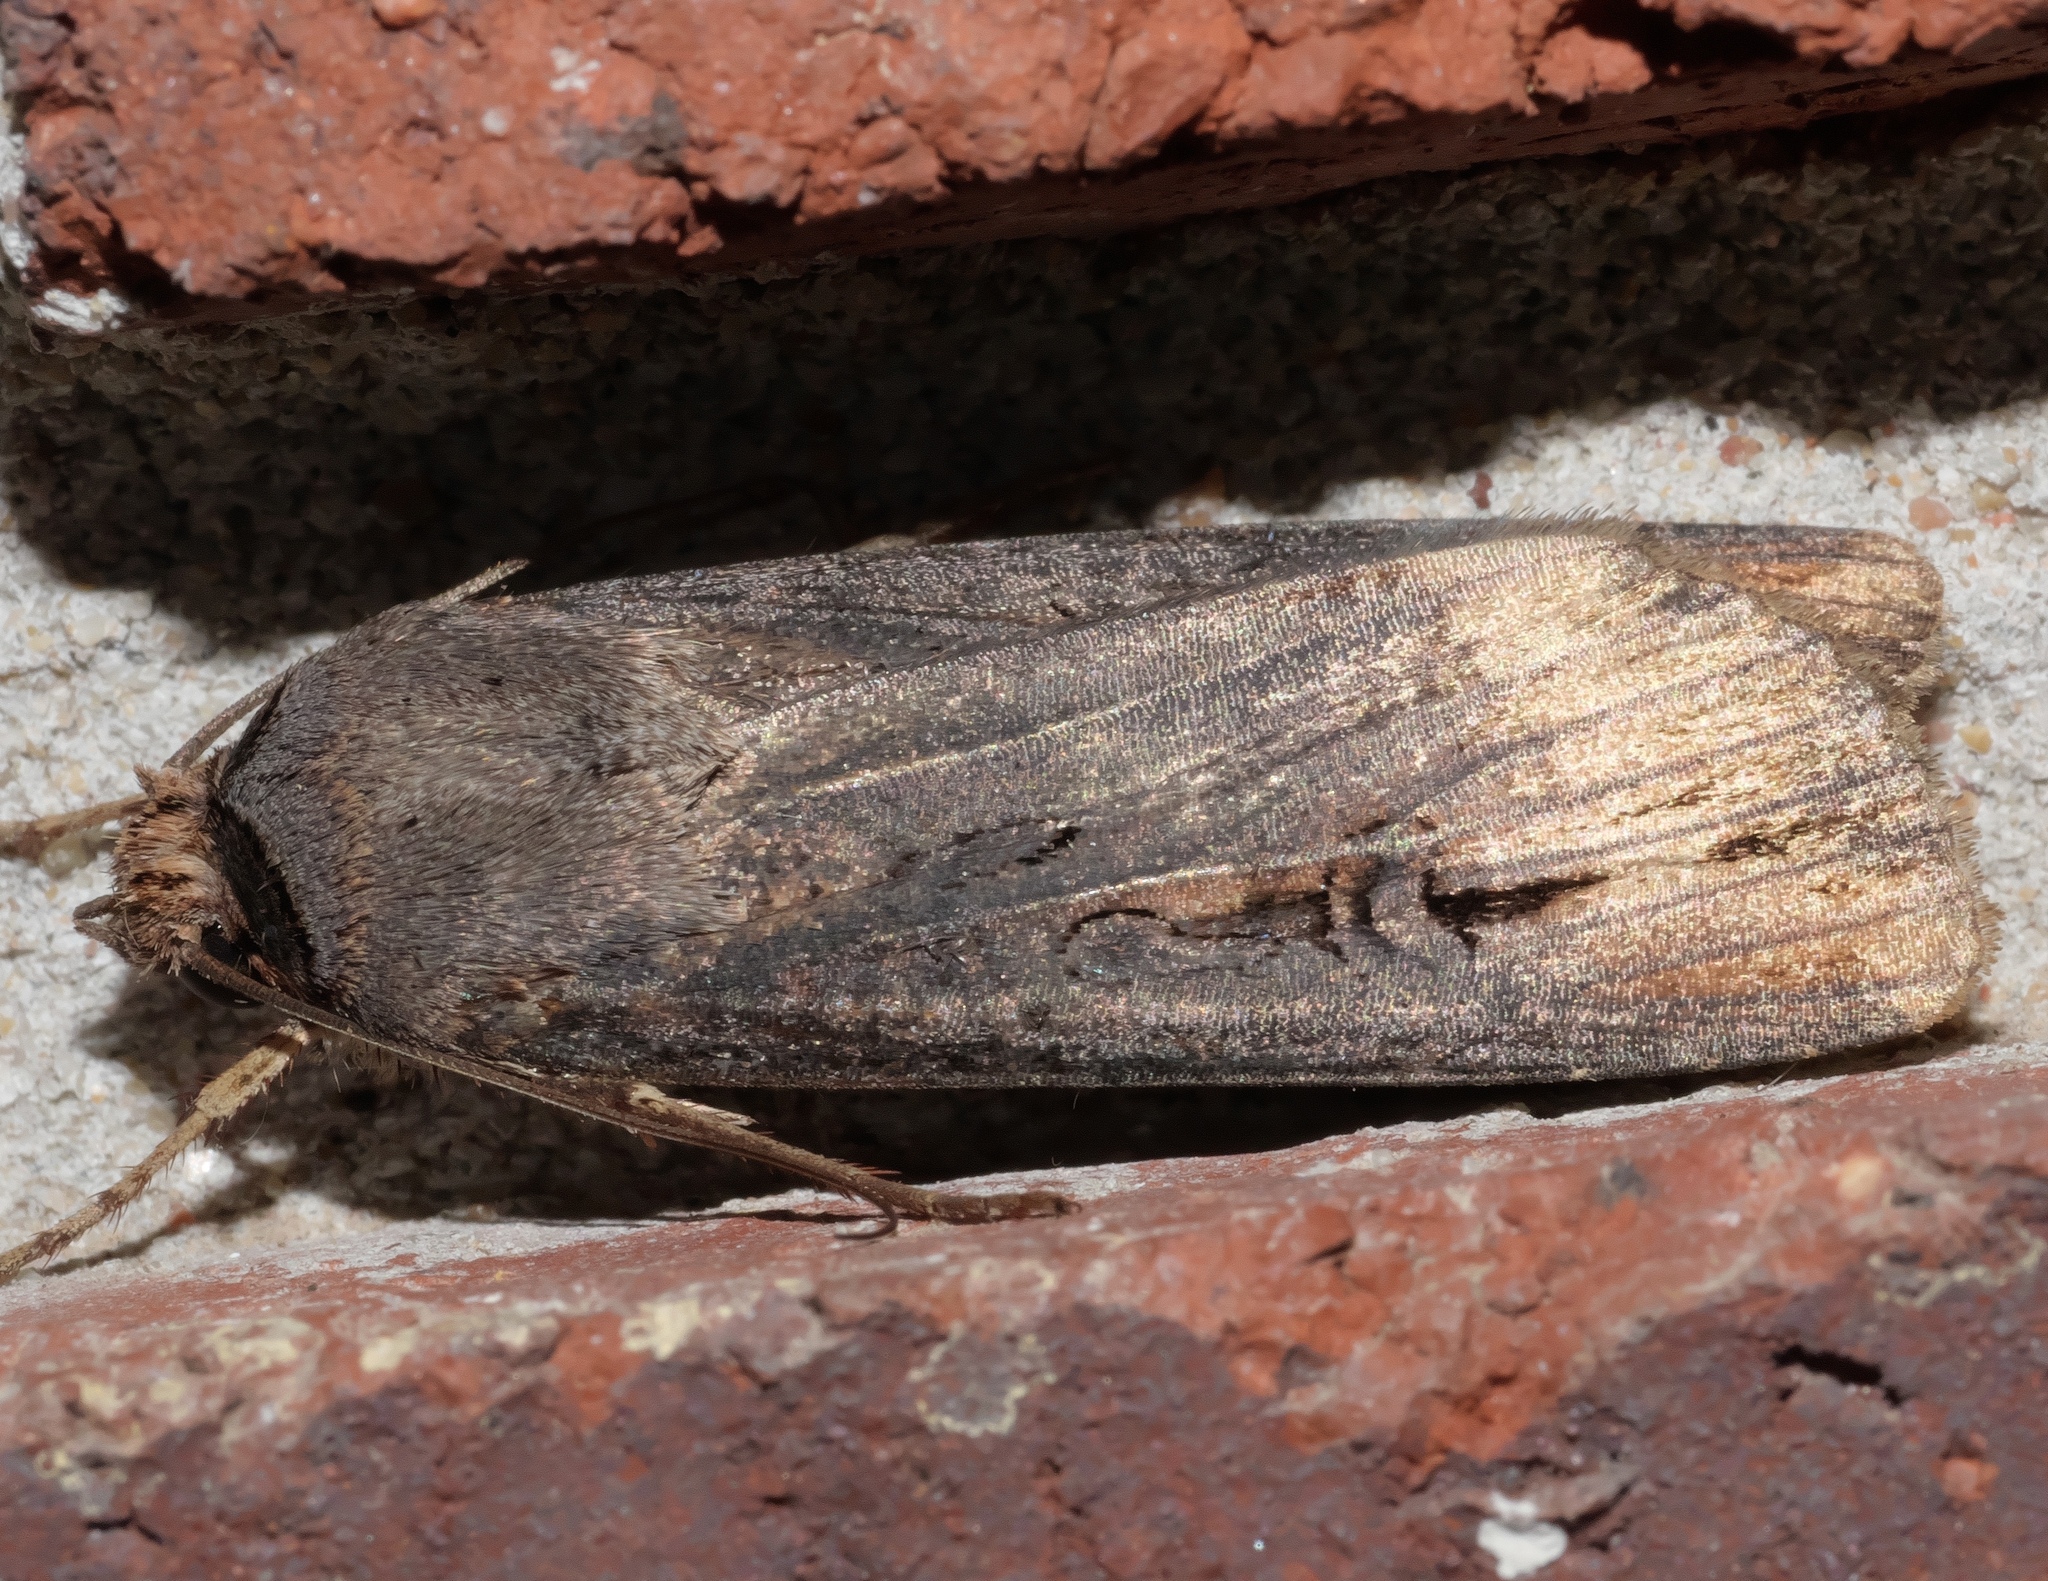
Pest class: cutworms